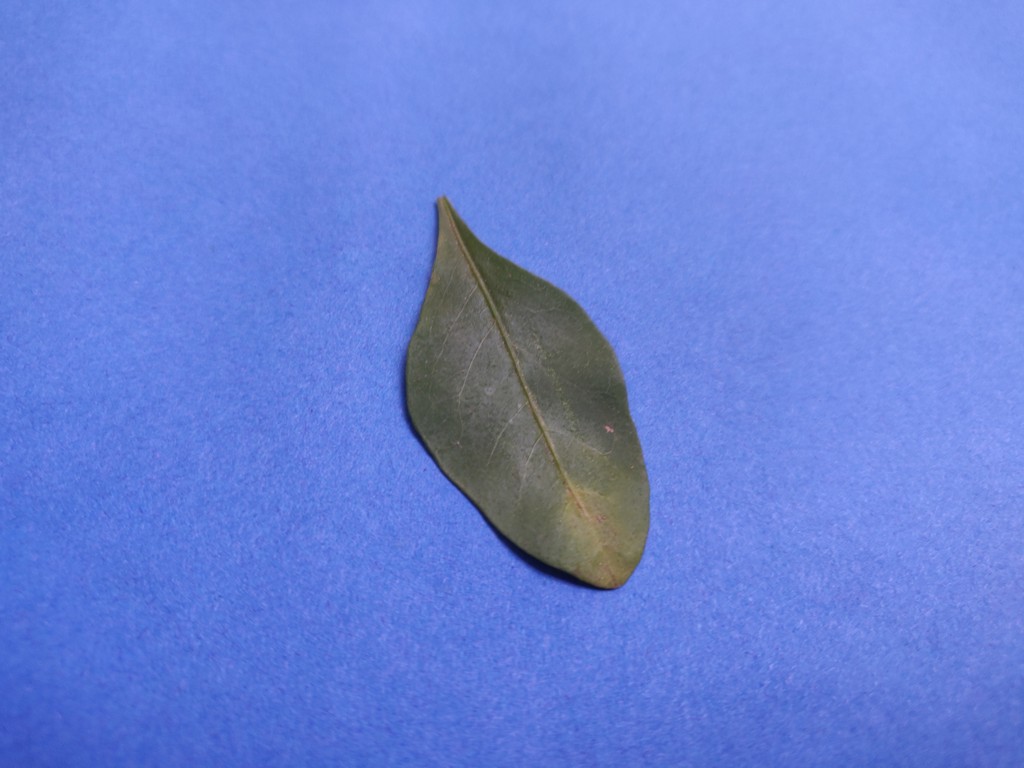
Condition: Unhealthy
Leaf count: single
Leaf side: front